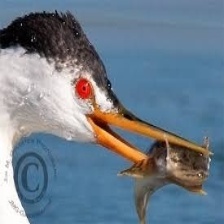
Species: CLARKS GREBE
Scientific name: AECHMOPHORUS CLARKII